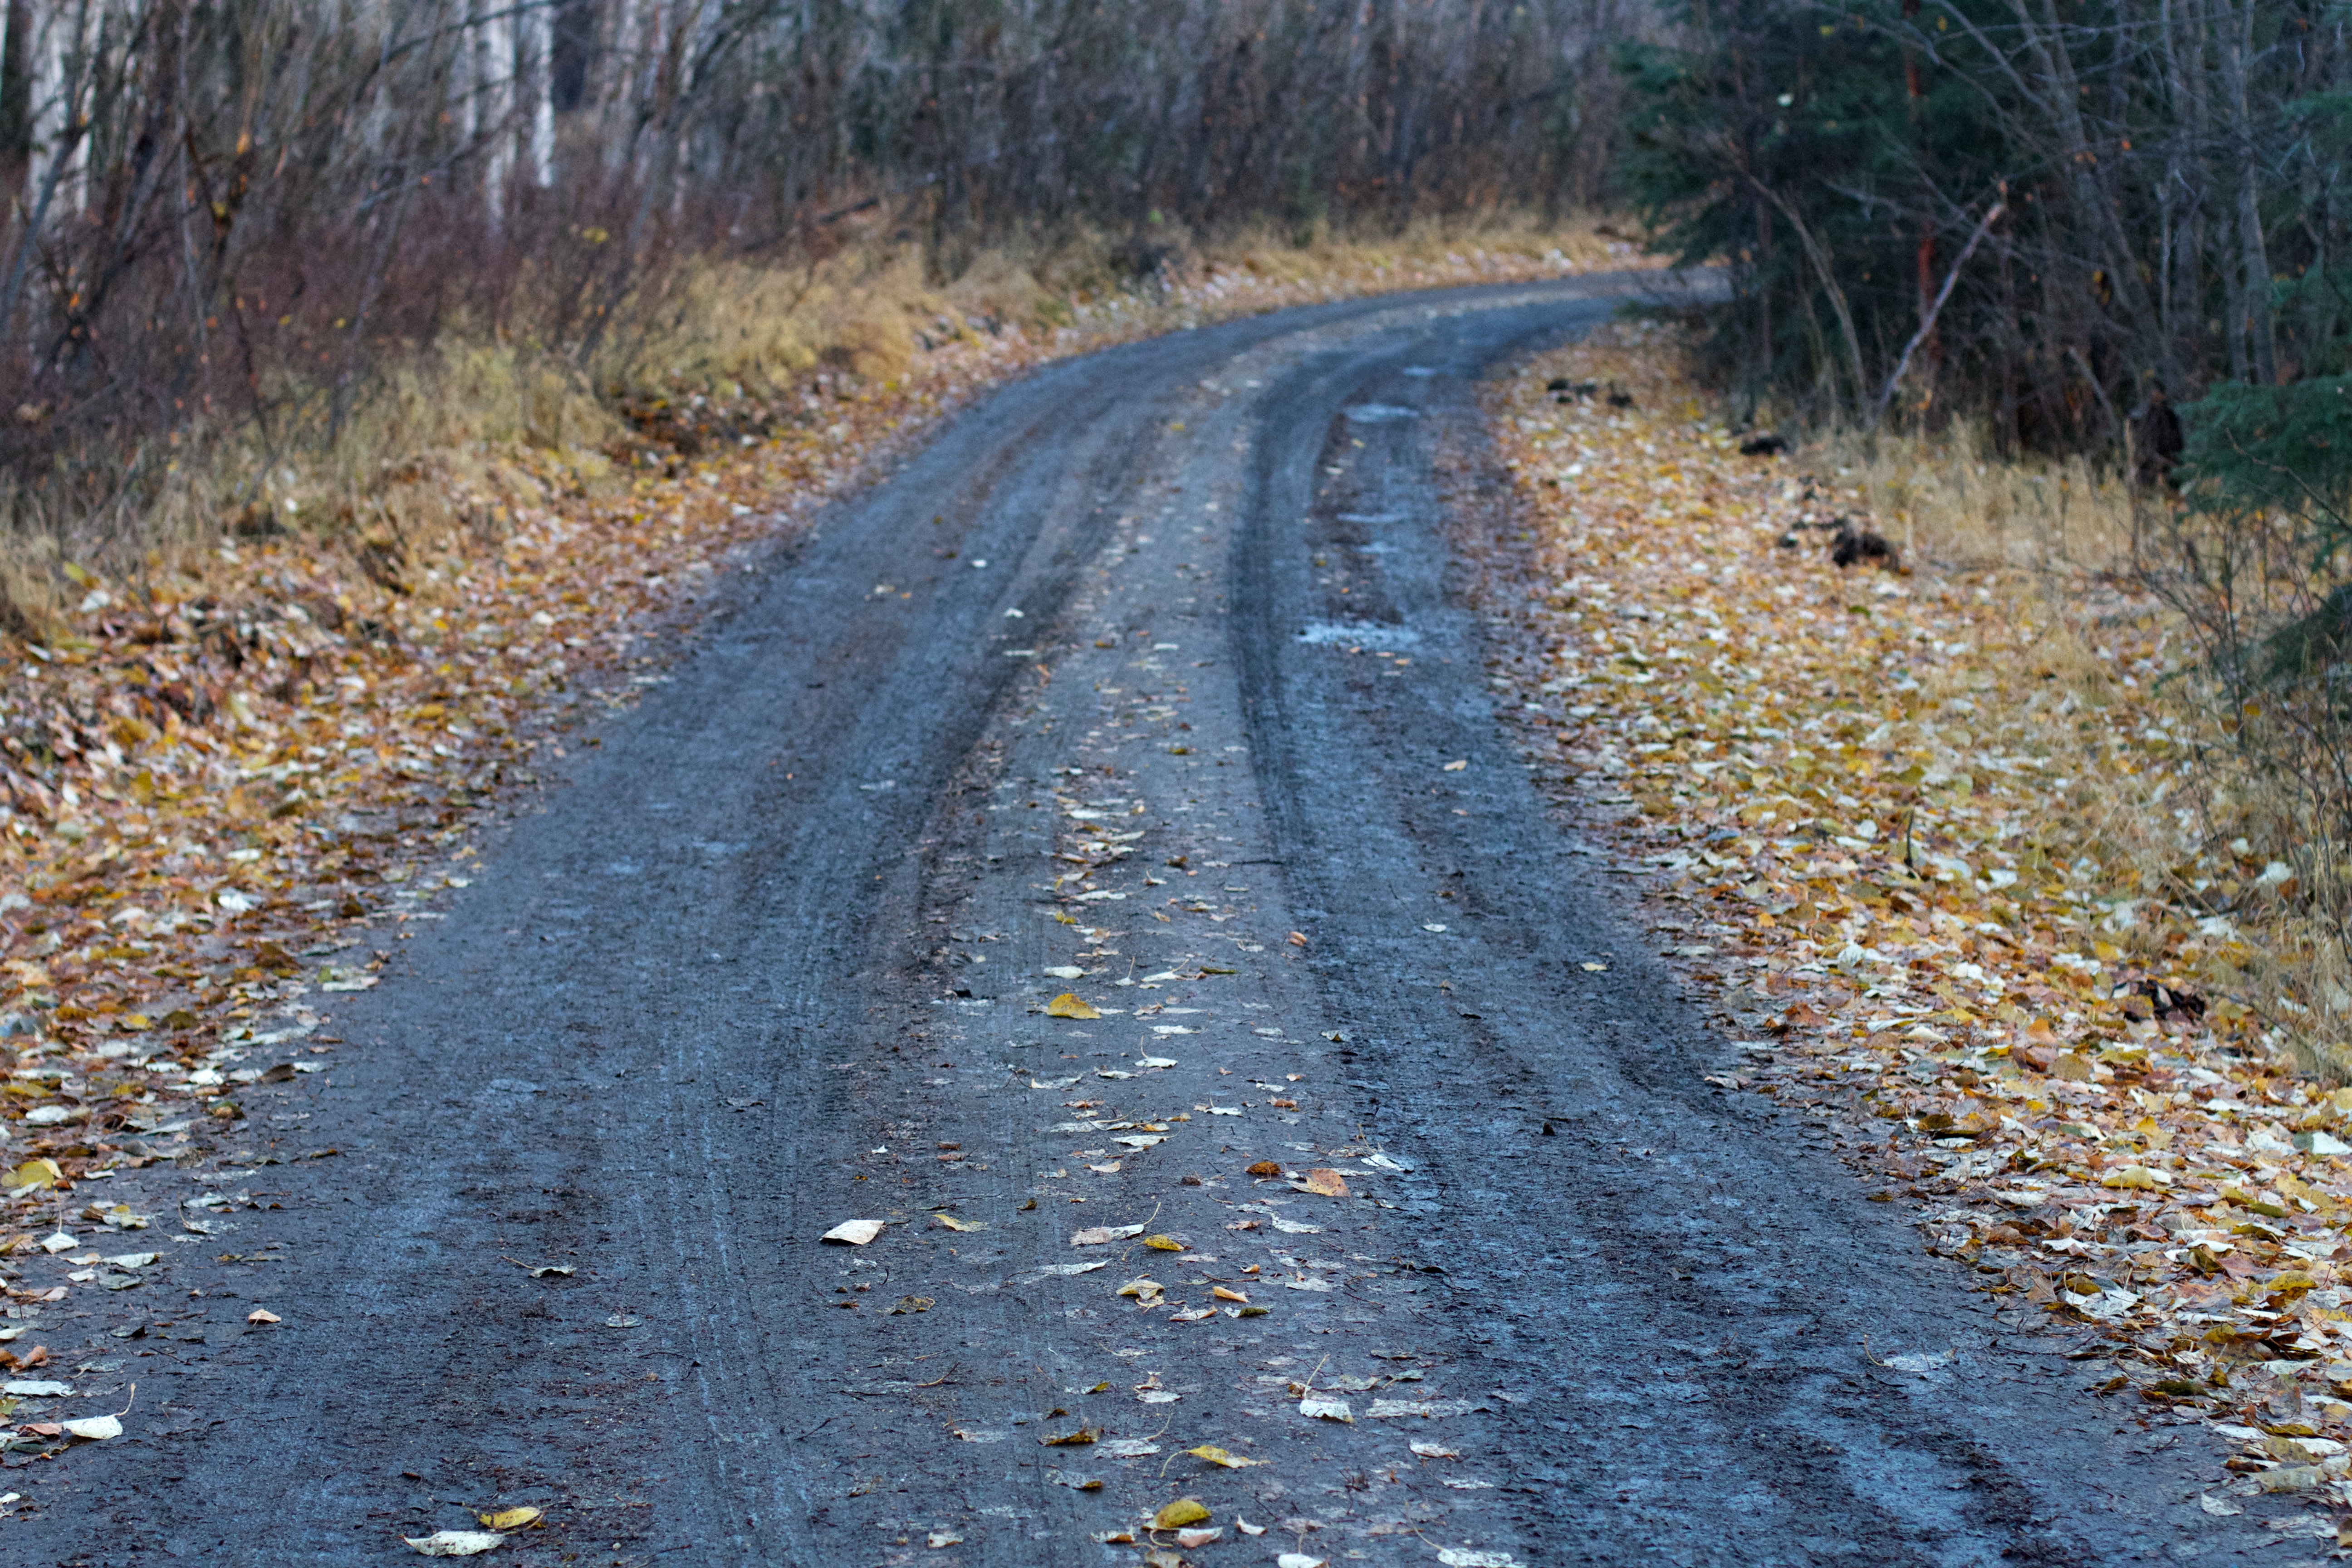
track, road, trail, frost, asphalt, dirt road, transport, autumn, soil, lane, season, waterway, infrastructure, road surface, nonbuilding structure